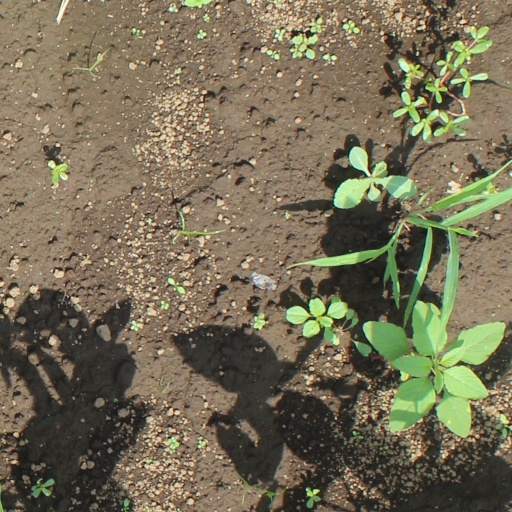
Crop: soybean